Ebrima Manneh

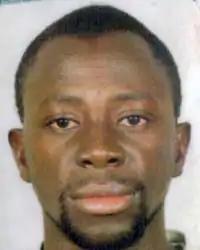

Ebrima B. Manneh (February 18, 1978–2008?) was a Gambian journalist who was arrested in July 2006 and secretly held in custody. In March 2019, the Gambian newspapers "The Trumpet" and "The Point" newspaper reported that Manneh died in mid-2008 while being taken from a police station to the Diabugu Batapa hospital. It is said that he was buried behind the local police station.